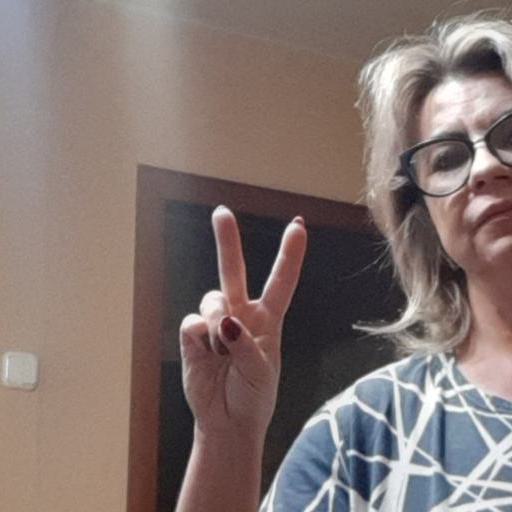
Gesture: peace